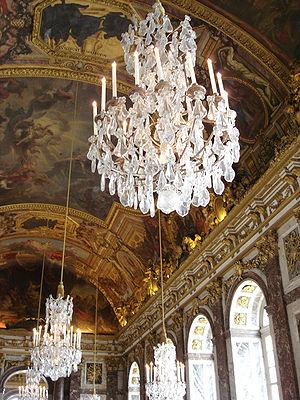
Ceci est une chronologie de l'architecture, c'est-à-dire des évènements les plus importants s'étant produits dans le monde de l'architecture.